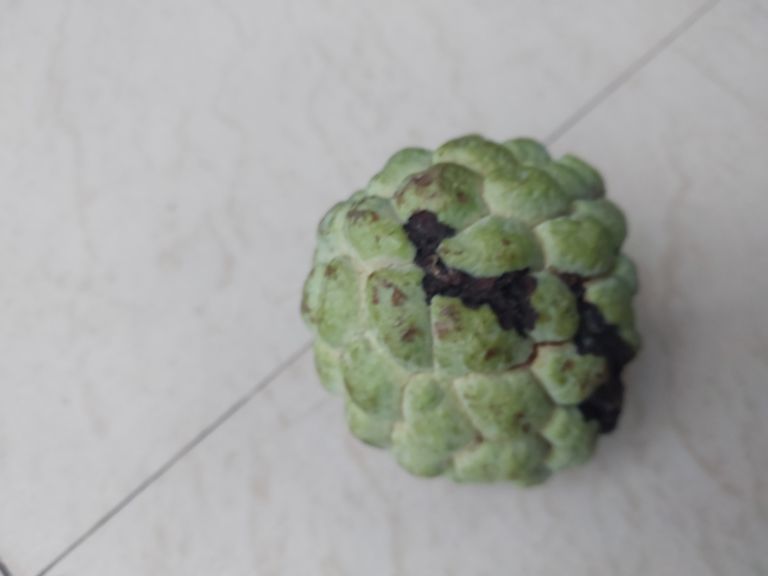
Disease label: Diplodia Rot